Berkeley Heights Public Schools

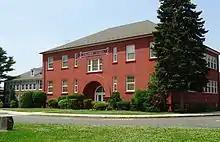
Columbia Middle School

Schools in the district (with 2020–21 enrollment data from the National Center for Education Statistics) are: